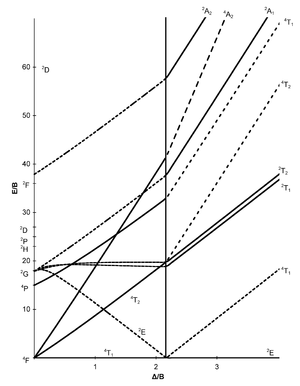
Les diagrammes de Tanabe–Sugano sont utilisés en chimie de coordination pour prédire l'absorption dans le spectre électromagnétique UV, visible et IR d'un complexe de coordination. Le résultat de l'analyse d'un diagramme de Tanabe–Sugano d'un complexe métallique peut aussi être comparé aux données spectroscopiques expérimentales. Ces diagrammes sont utiles d'un point de vue qualitatif et peuvent être utilisés pour approximer la valeur de 10Dq, l'énergie d'éclatement du champ des ligands. Ils peuvent être utilisés aussi bien pour les complexes à bas spin qu'à haut spin, contrairement aux Diagrammes d'Orgel qui ne s'appliquent qu'aux complexes à haut spin. Les diagrammes de Tanabe–Sugano peuvent aussi être utilisés pour prédire la force du champ de ligand nécessaire pour causer une transition de haut spin à bas spin.
Le cobalt est l'élément chimique de numéro atomique 27, de symbole Co.